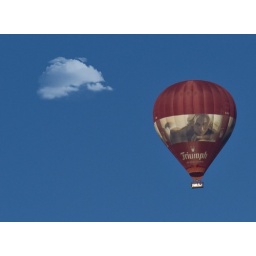
Hot air balloon flying over swindon wiltshire on a clear sunny day